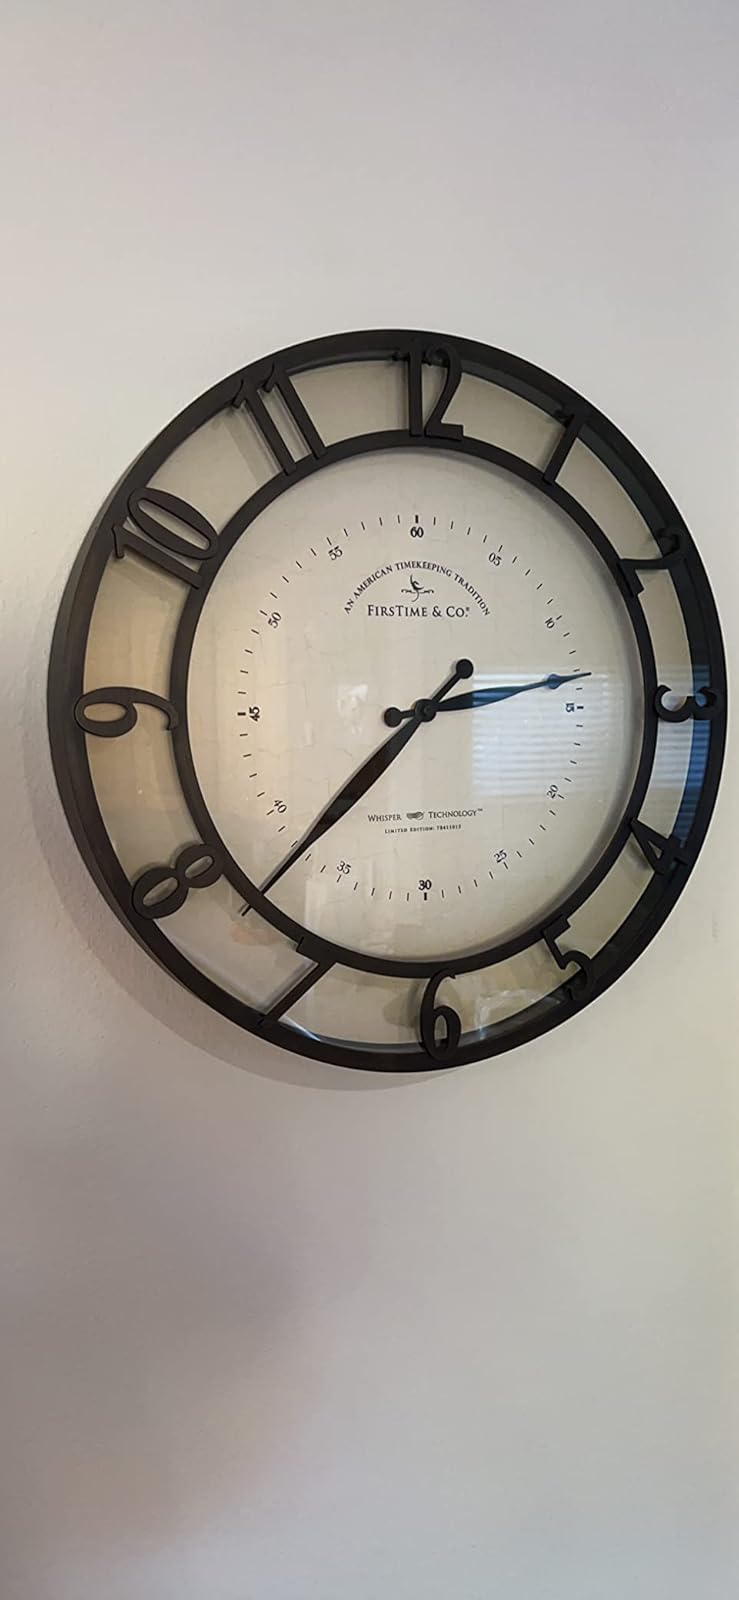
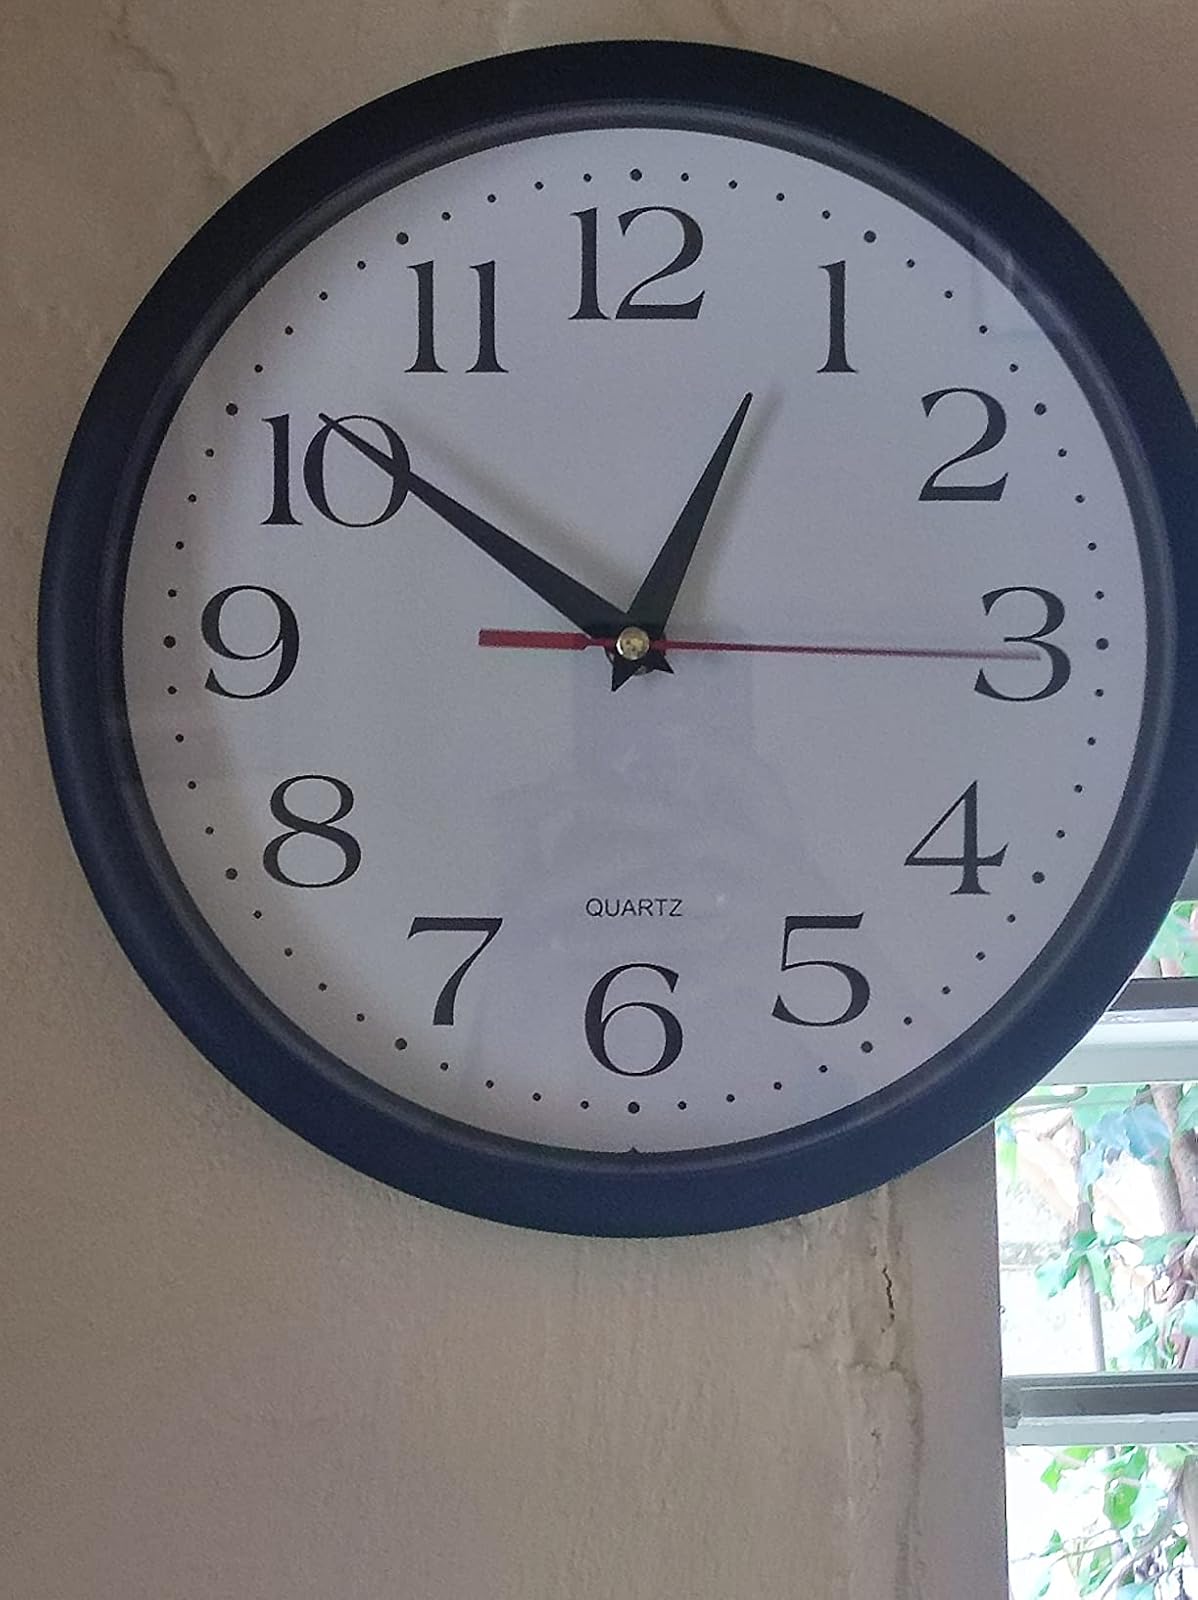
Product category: clock
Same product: no